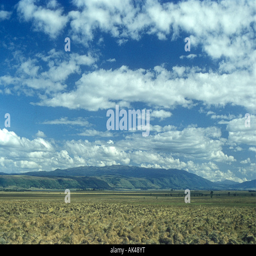
mountain range seen from the west in the foreground ploughed land